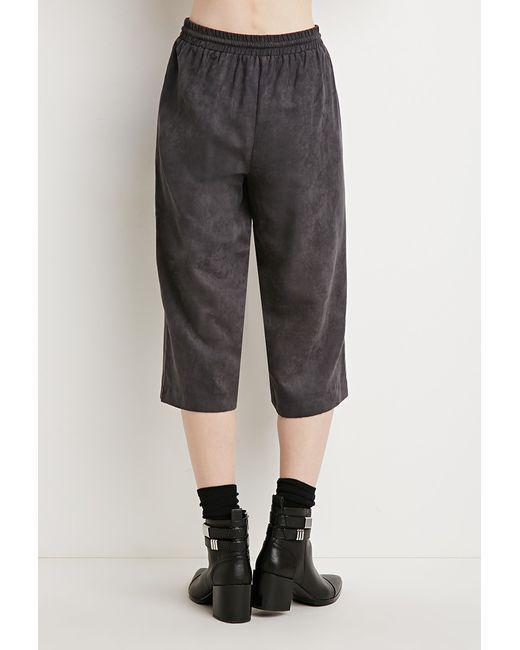
Lockere Passform grau knielang unten